Santuario di Santa Rosalia, Palermo

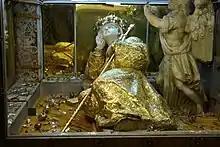
Gilded statue of Santa Rosalia

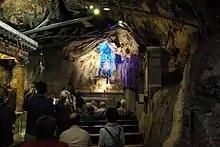
Grotto of Sanctuary

In 1624 the construction sanctuary at this site was patronized by the senate of Palermo and the cardinal archbishop Giannetino Doria. Since the 12th-century and linked to Rosalia, there appears to have been prior chapels or churches at this mountain which appears to have been a locus attracting religious hermits, much like Rosalia herself. By 1474, an eremitic community was located near the grotto; by 1574 it had become affiliated with the Franciscan order. In 1626, this monastery was suppressed.